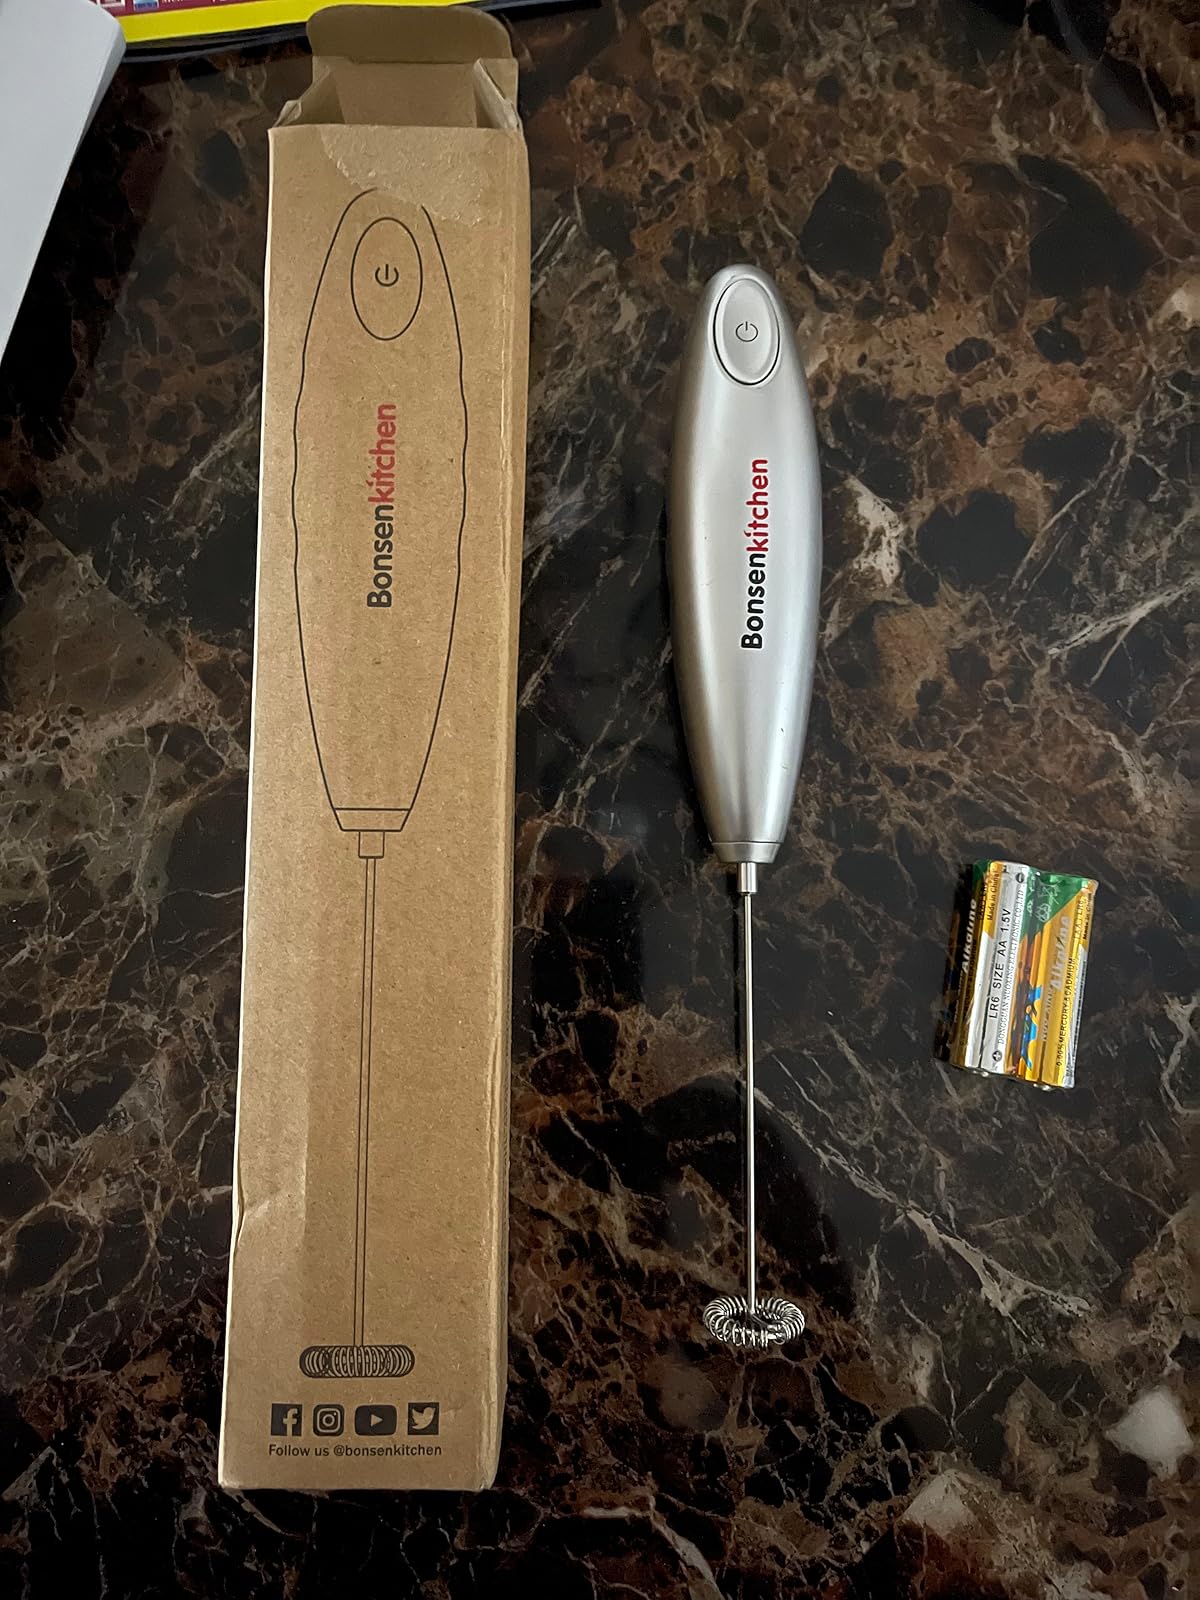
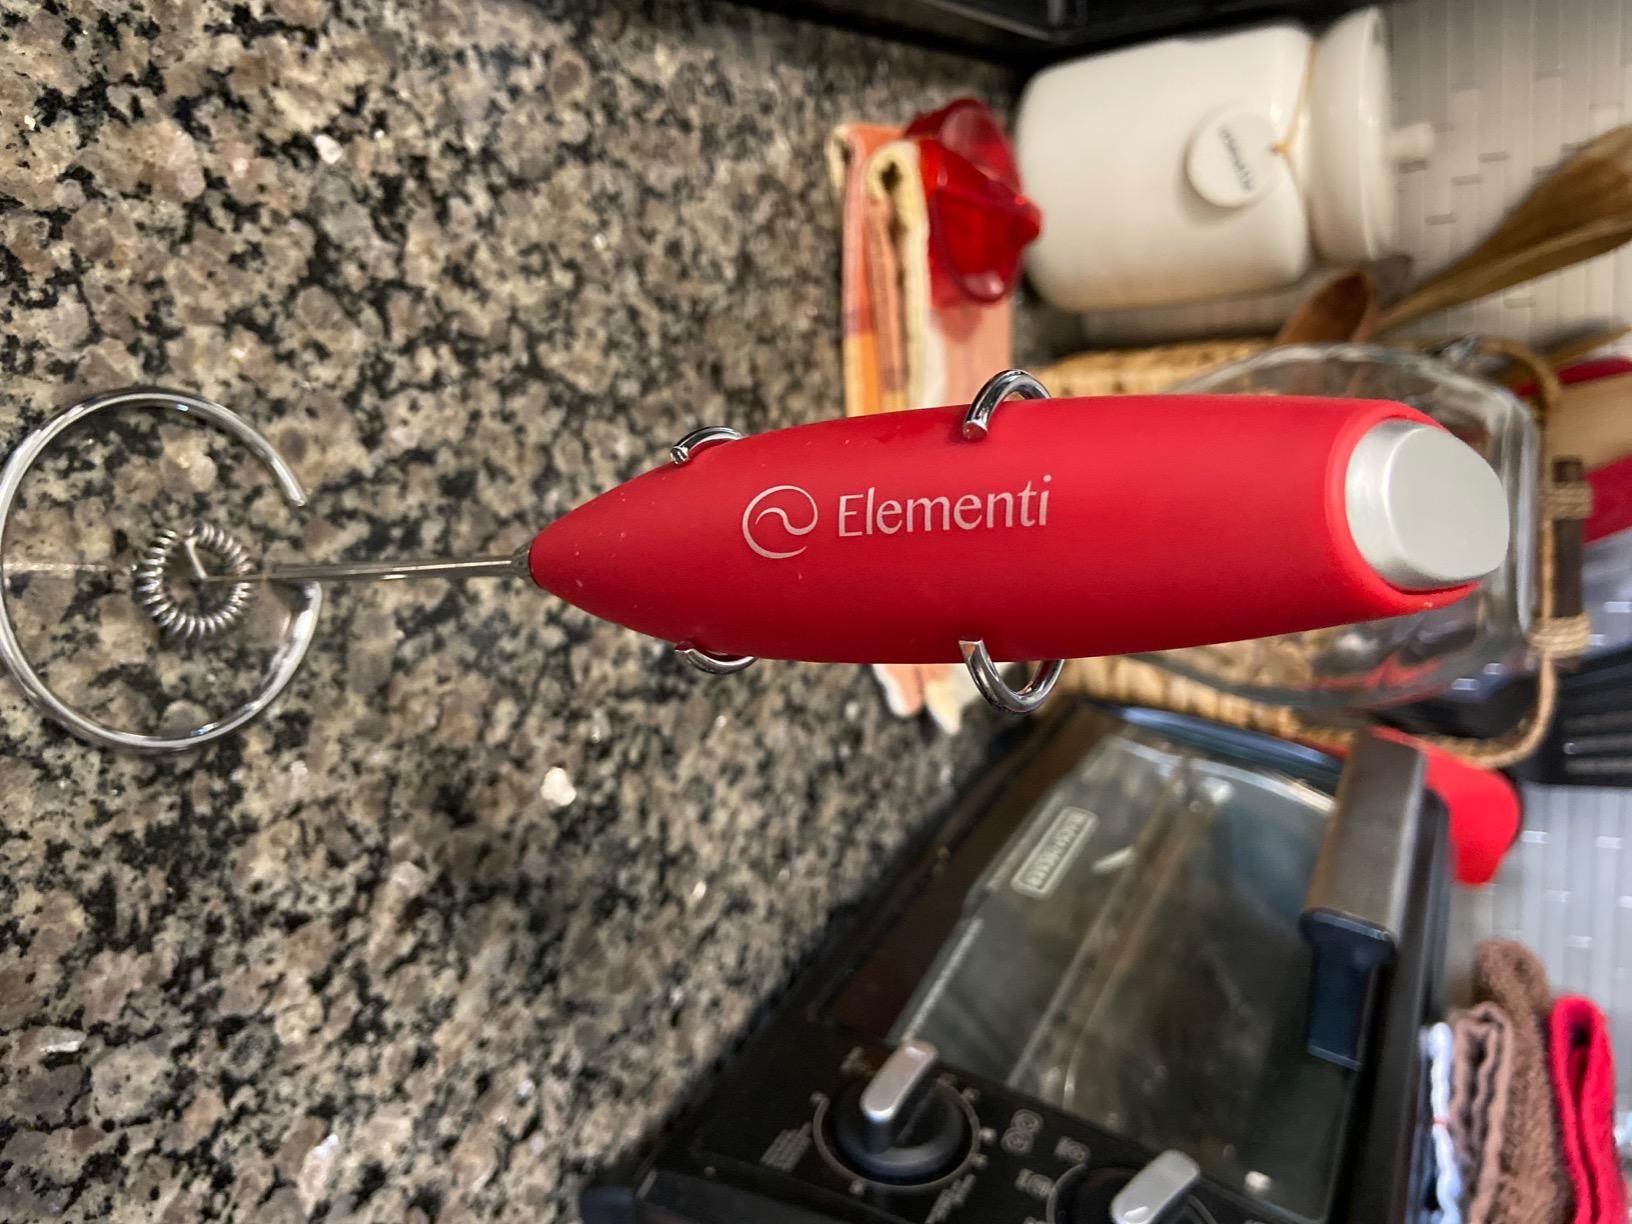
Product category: items_mixer
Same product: no